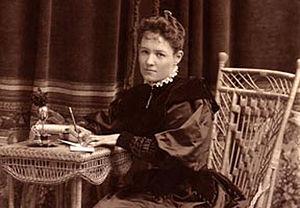
Grace Carpenter Hudson est une artiste peintre américaine née le 21 février 1865 à Potter Valley et morte le 23 mars 1937 à Ukiah. Elle est connue notamment pour ses portraits des Amérindiens Pomos.